Baj Pomorski Theatre

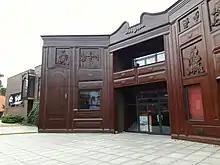
The Baj Pomorski Theatre, a puppet theater in Toruń, Poland

The Baj Pomorski Theatre is a Polish puppet theatre, founded by Irena Pikiel-Samorewiczowa in 1945.